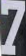
Number: 7